HMCS Hunter

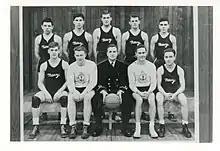

After the Second World War, HMCS "Hunter" was reorganised into a peacetime footing, no longer required to train and ship new recruits off to war. During the post-war period, HMCS "Hunter" personnel actively participated in the city intermediate basketball league, playing other city teams, including teams from the 22nd Reconnaissance Regiment and the Essex Scottish Regiment. Basketball was a very popular sport amongst sailors at HMCS "Hunter," with games being played on Friday sport nights. The unit also entered a team in the Border Cities Baseball League.